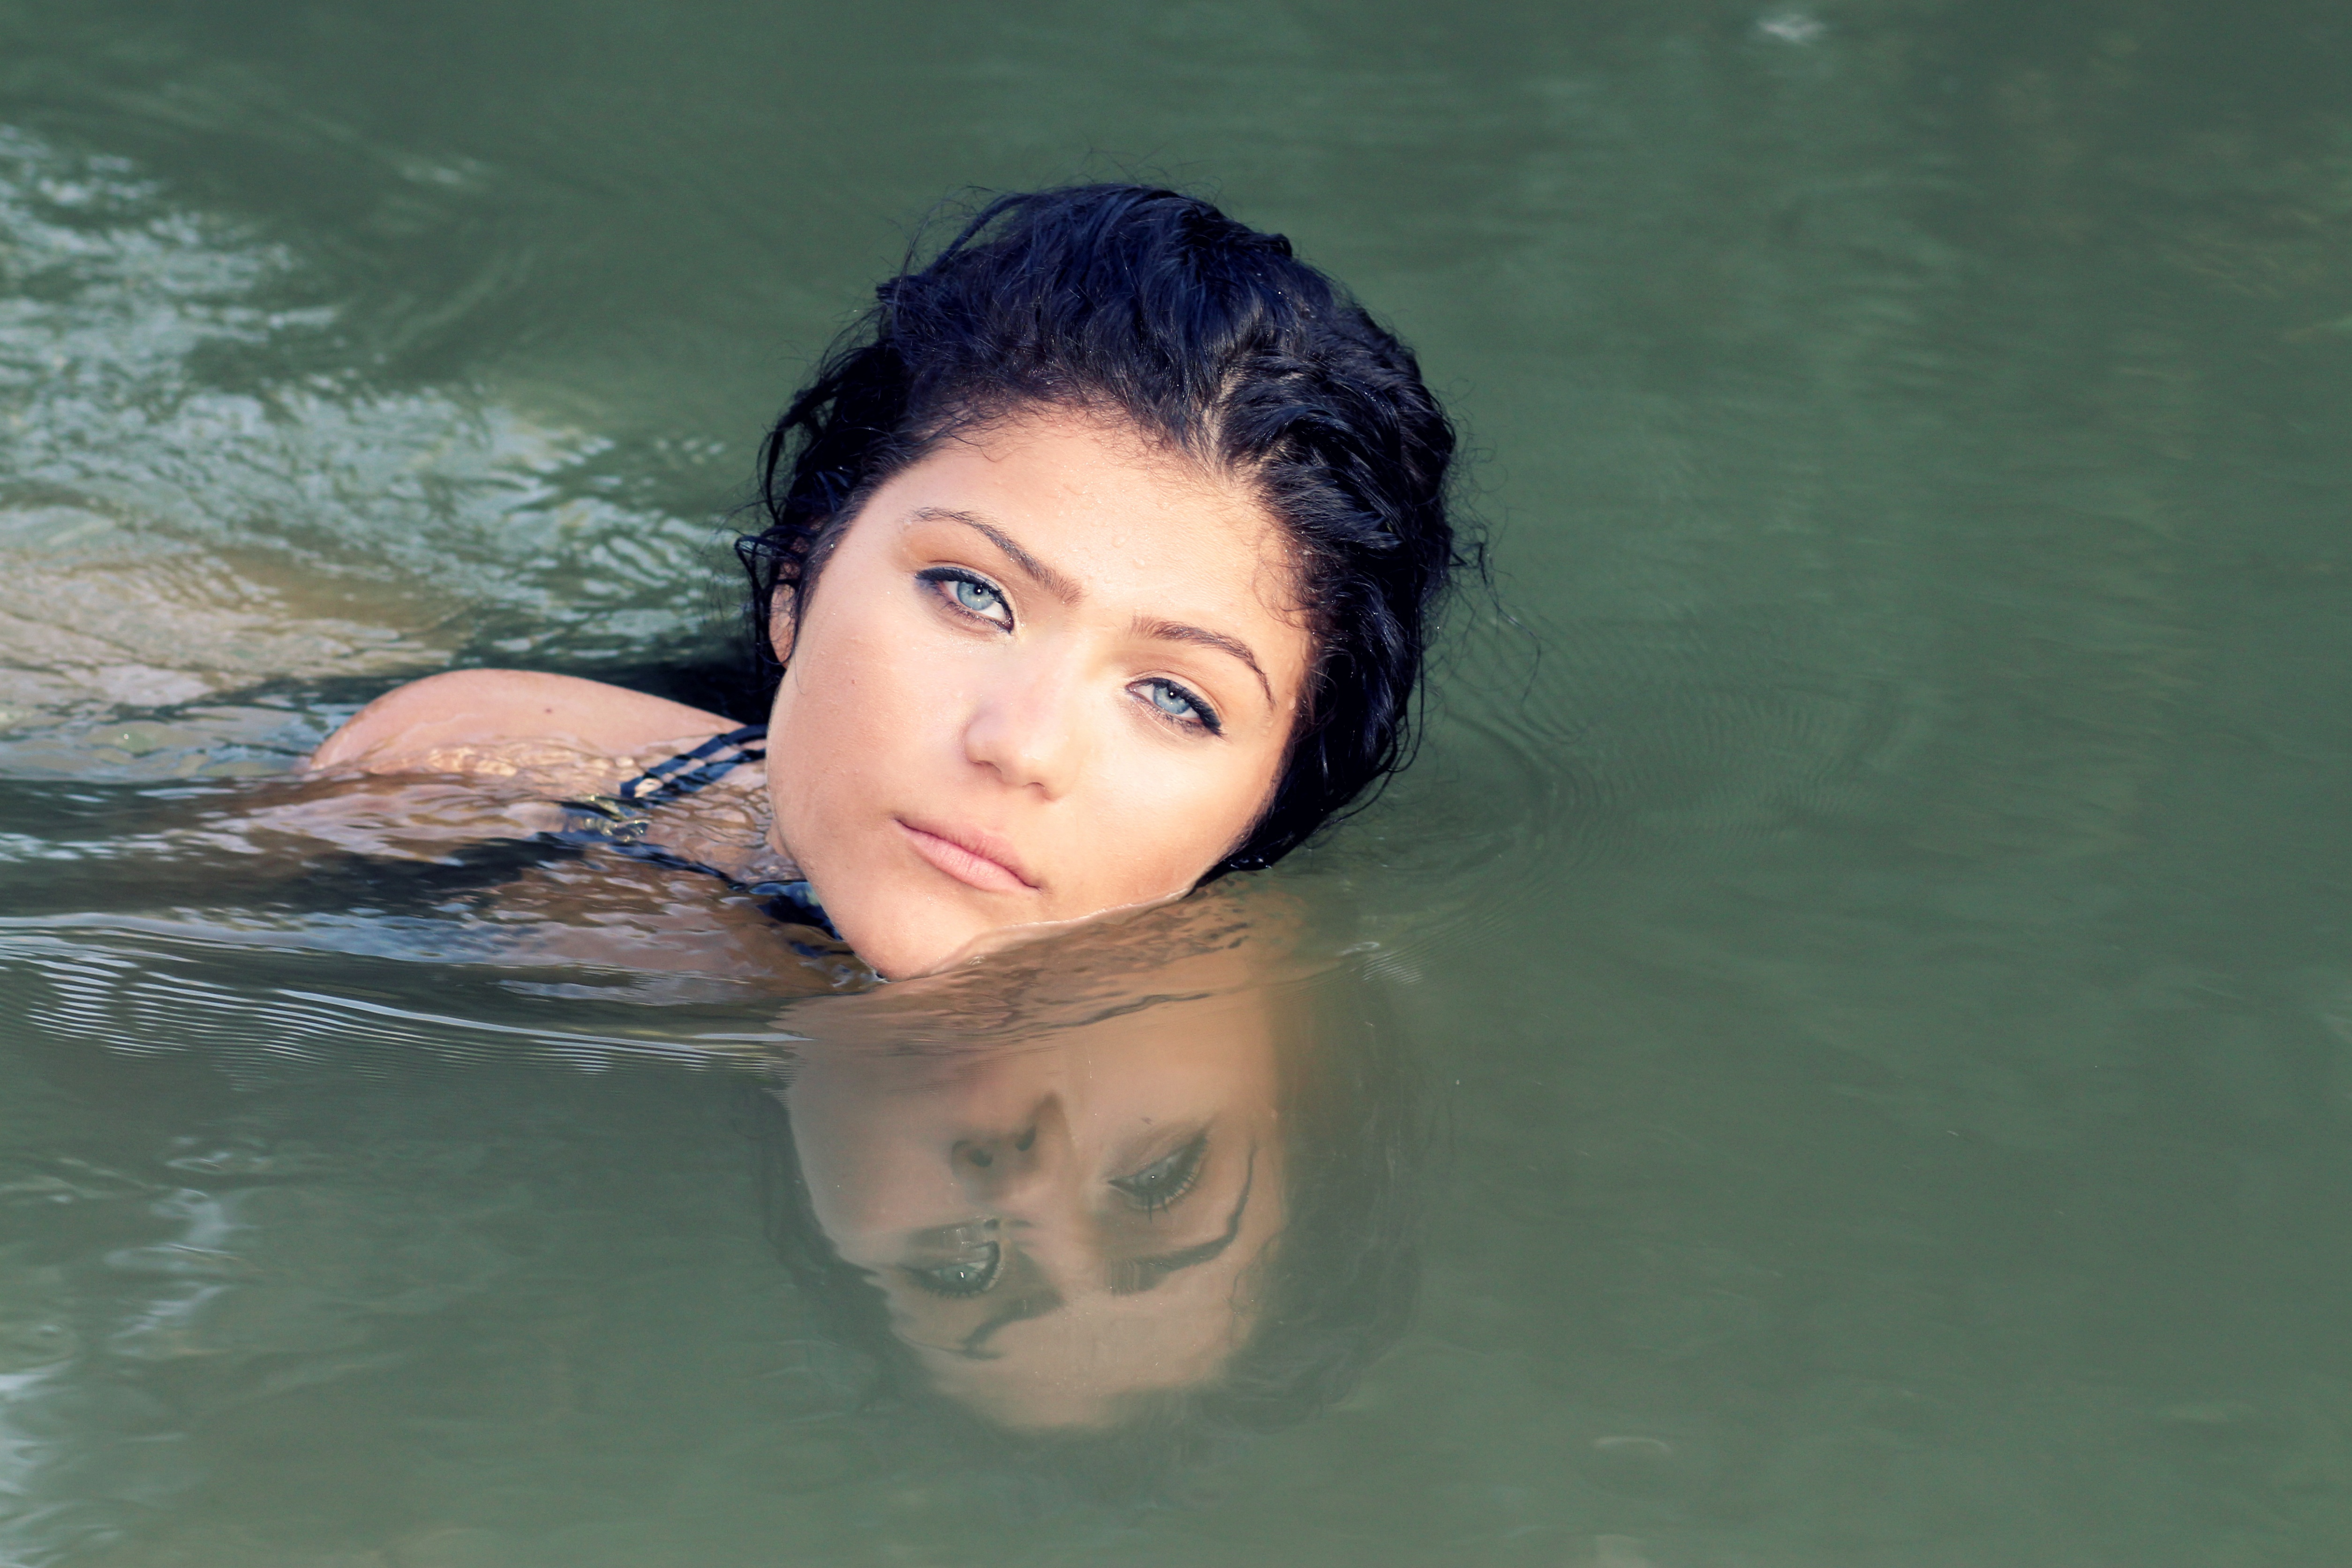
water, girl, underwater, brunette, portrait, reflection, child, bathing, blue eyes, photo shoot